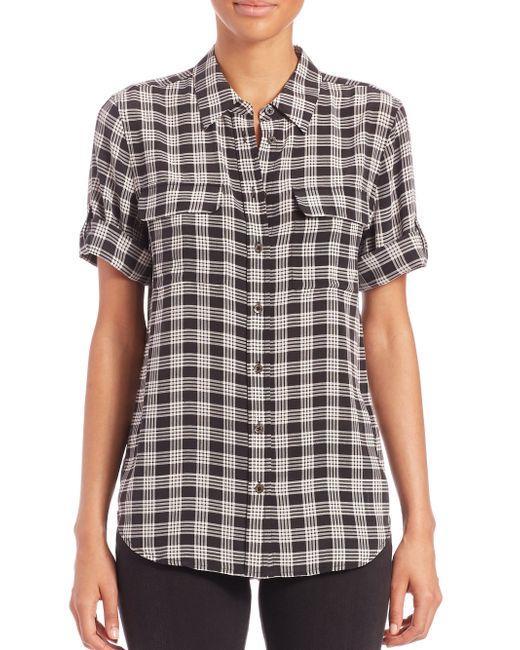
Schwarz-weiß kariertes Unisex-Hemd